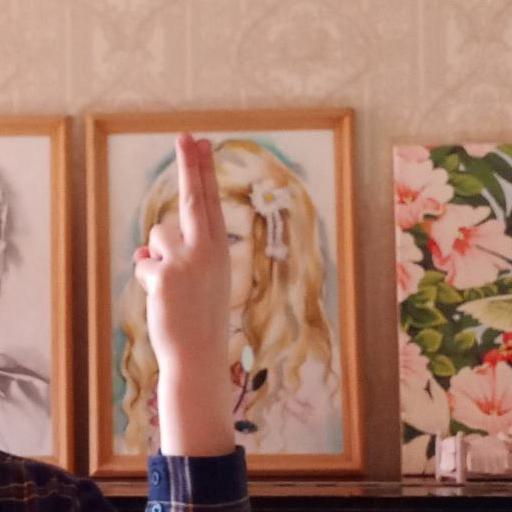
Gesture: two_up_inverted